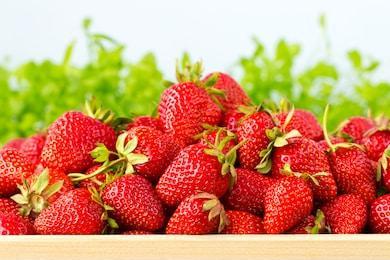
Label: Strawberry